Archimandrite

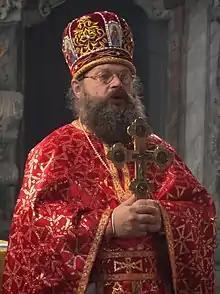
Archimandrite fully vested with mitre

In 1764, the Russian Orthodox Church organized its monasteries and ranked them in one of three classes, awarding only the abbots at the head of monasteries of the second or first class the title of archimandrite. Abbots of third class monasteries were to be styled "hegumen".